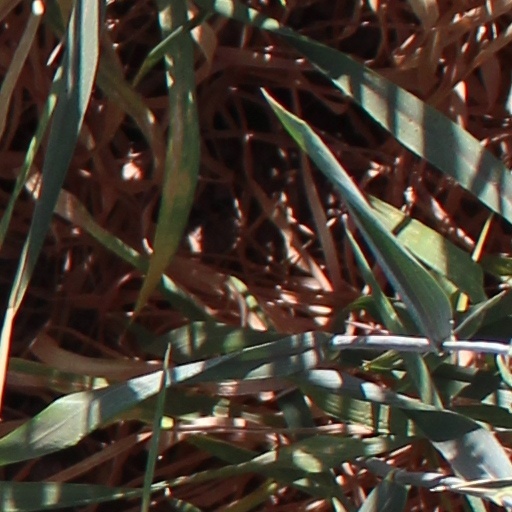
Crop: wheat